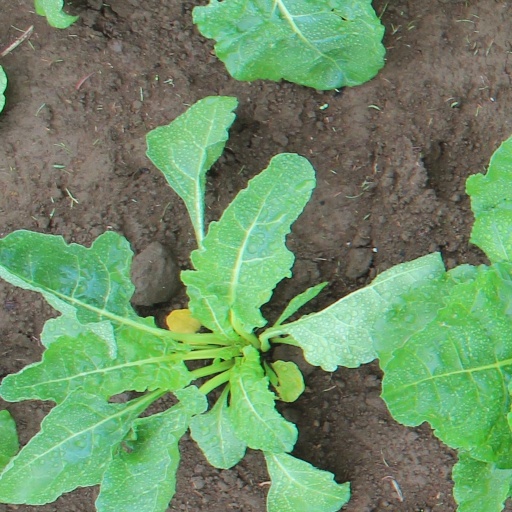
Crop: sugar beet